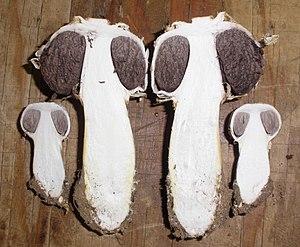
Sécotioïde est un terme de mycologie utilisé pour décrire une morphologie semblable à celle du genre Secotium. Elle est caractérisé par un hyménium plus ou moins clos et l'absence d'un mécanisme de décharge des spores. Les champignons sécotioïdes ont longtemps été considérés comme un stade intermédiaire entre les Hymenomycetes et les Gasteromycetes, et étaient historiquement placés dans une classe dédiée, les Hymenogastrales.